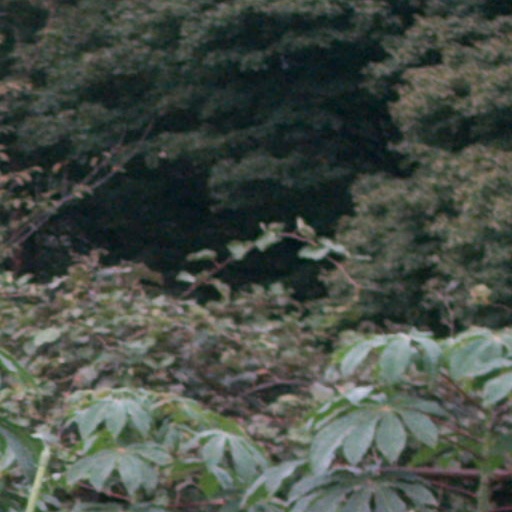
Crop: cassava